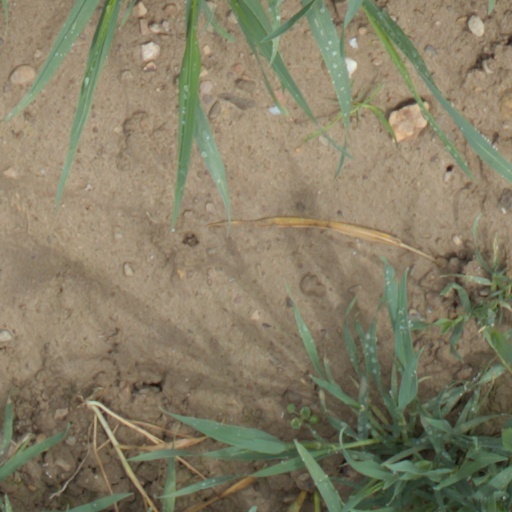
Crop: wheat